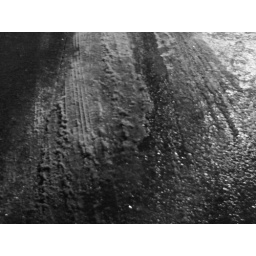
The tire tracks in black and white remind me of a shot from a gritty old black and white crime thriller.